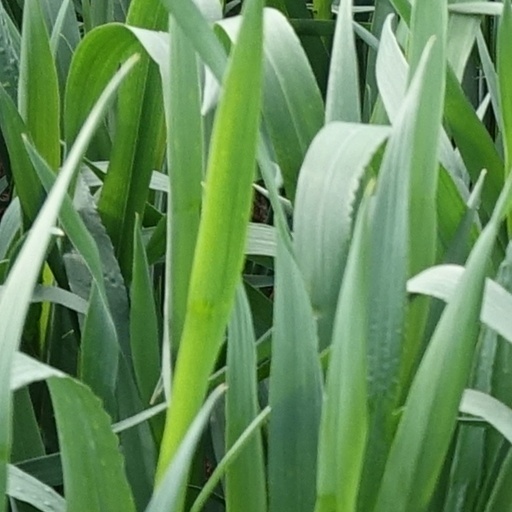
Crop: wheat